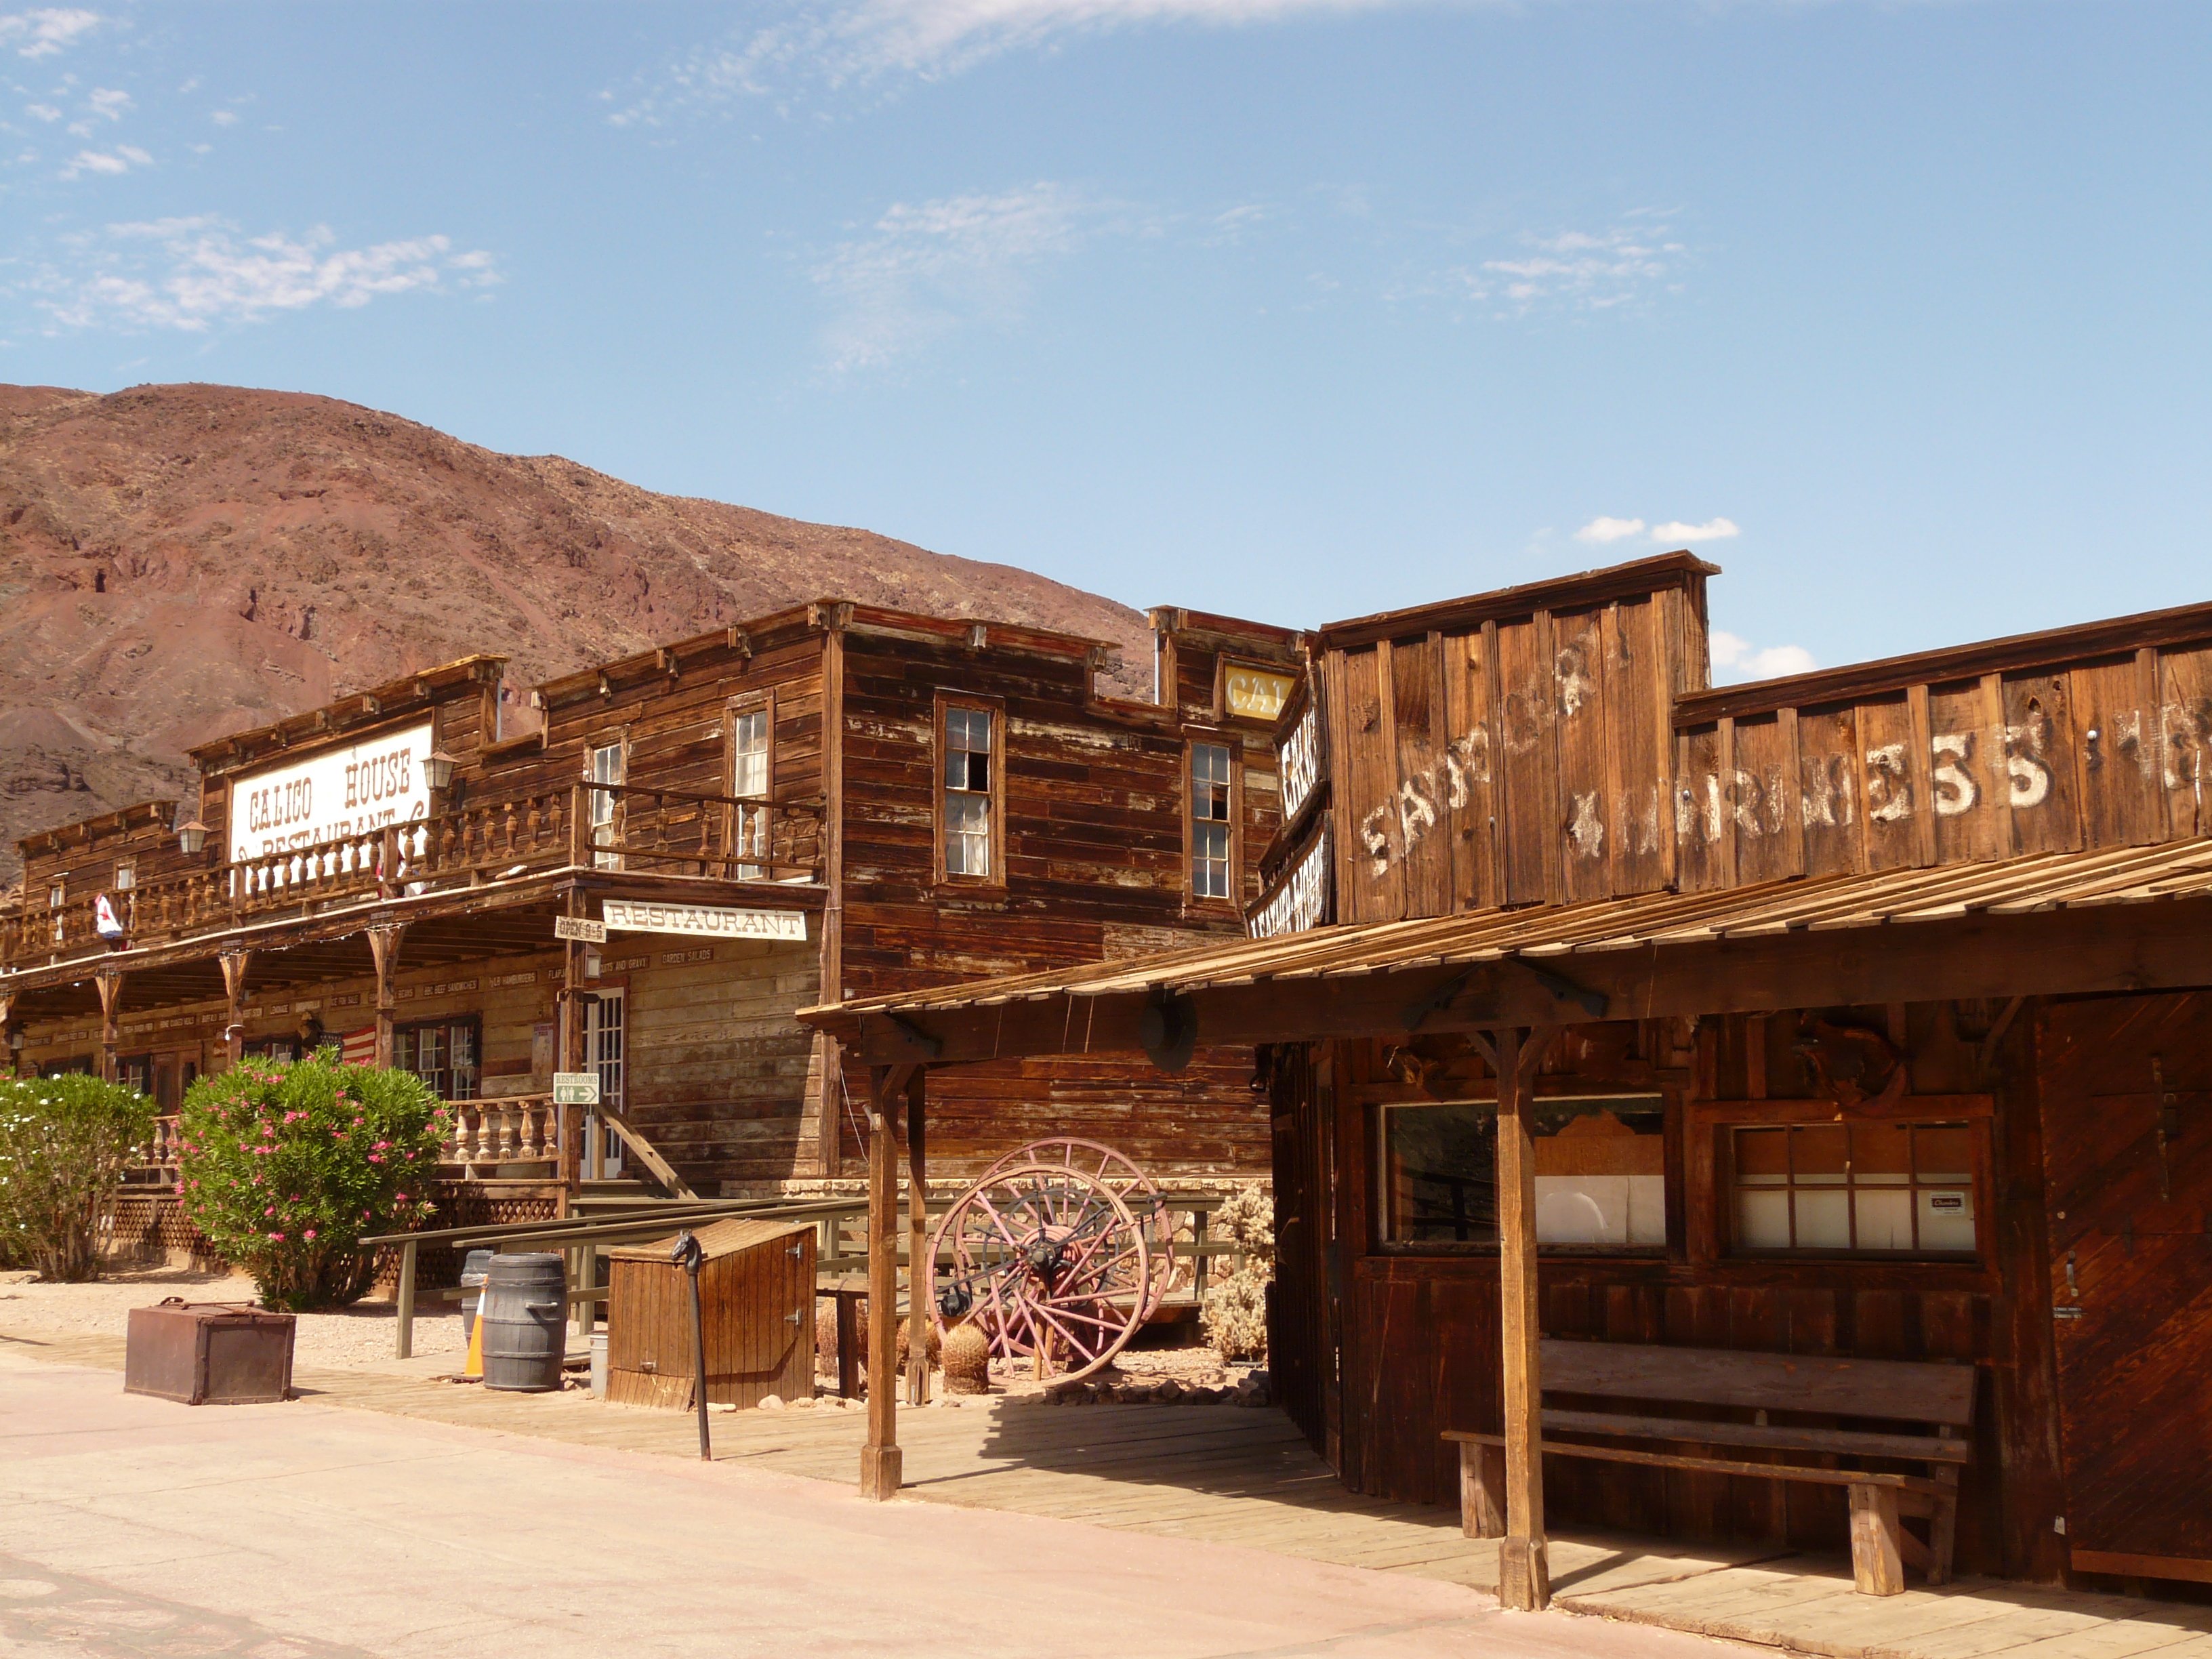
architecture, wood, house, town, home, vacation, village, shack, usa, facade, property, california, mojave desert, calico, ghost town, estate, log cabin, mining, silver mining, calico ghost town